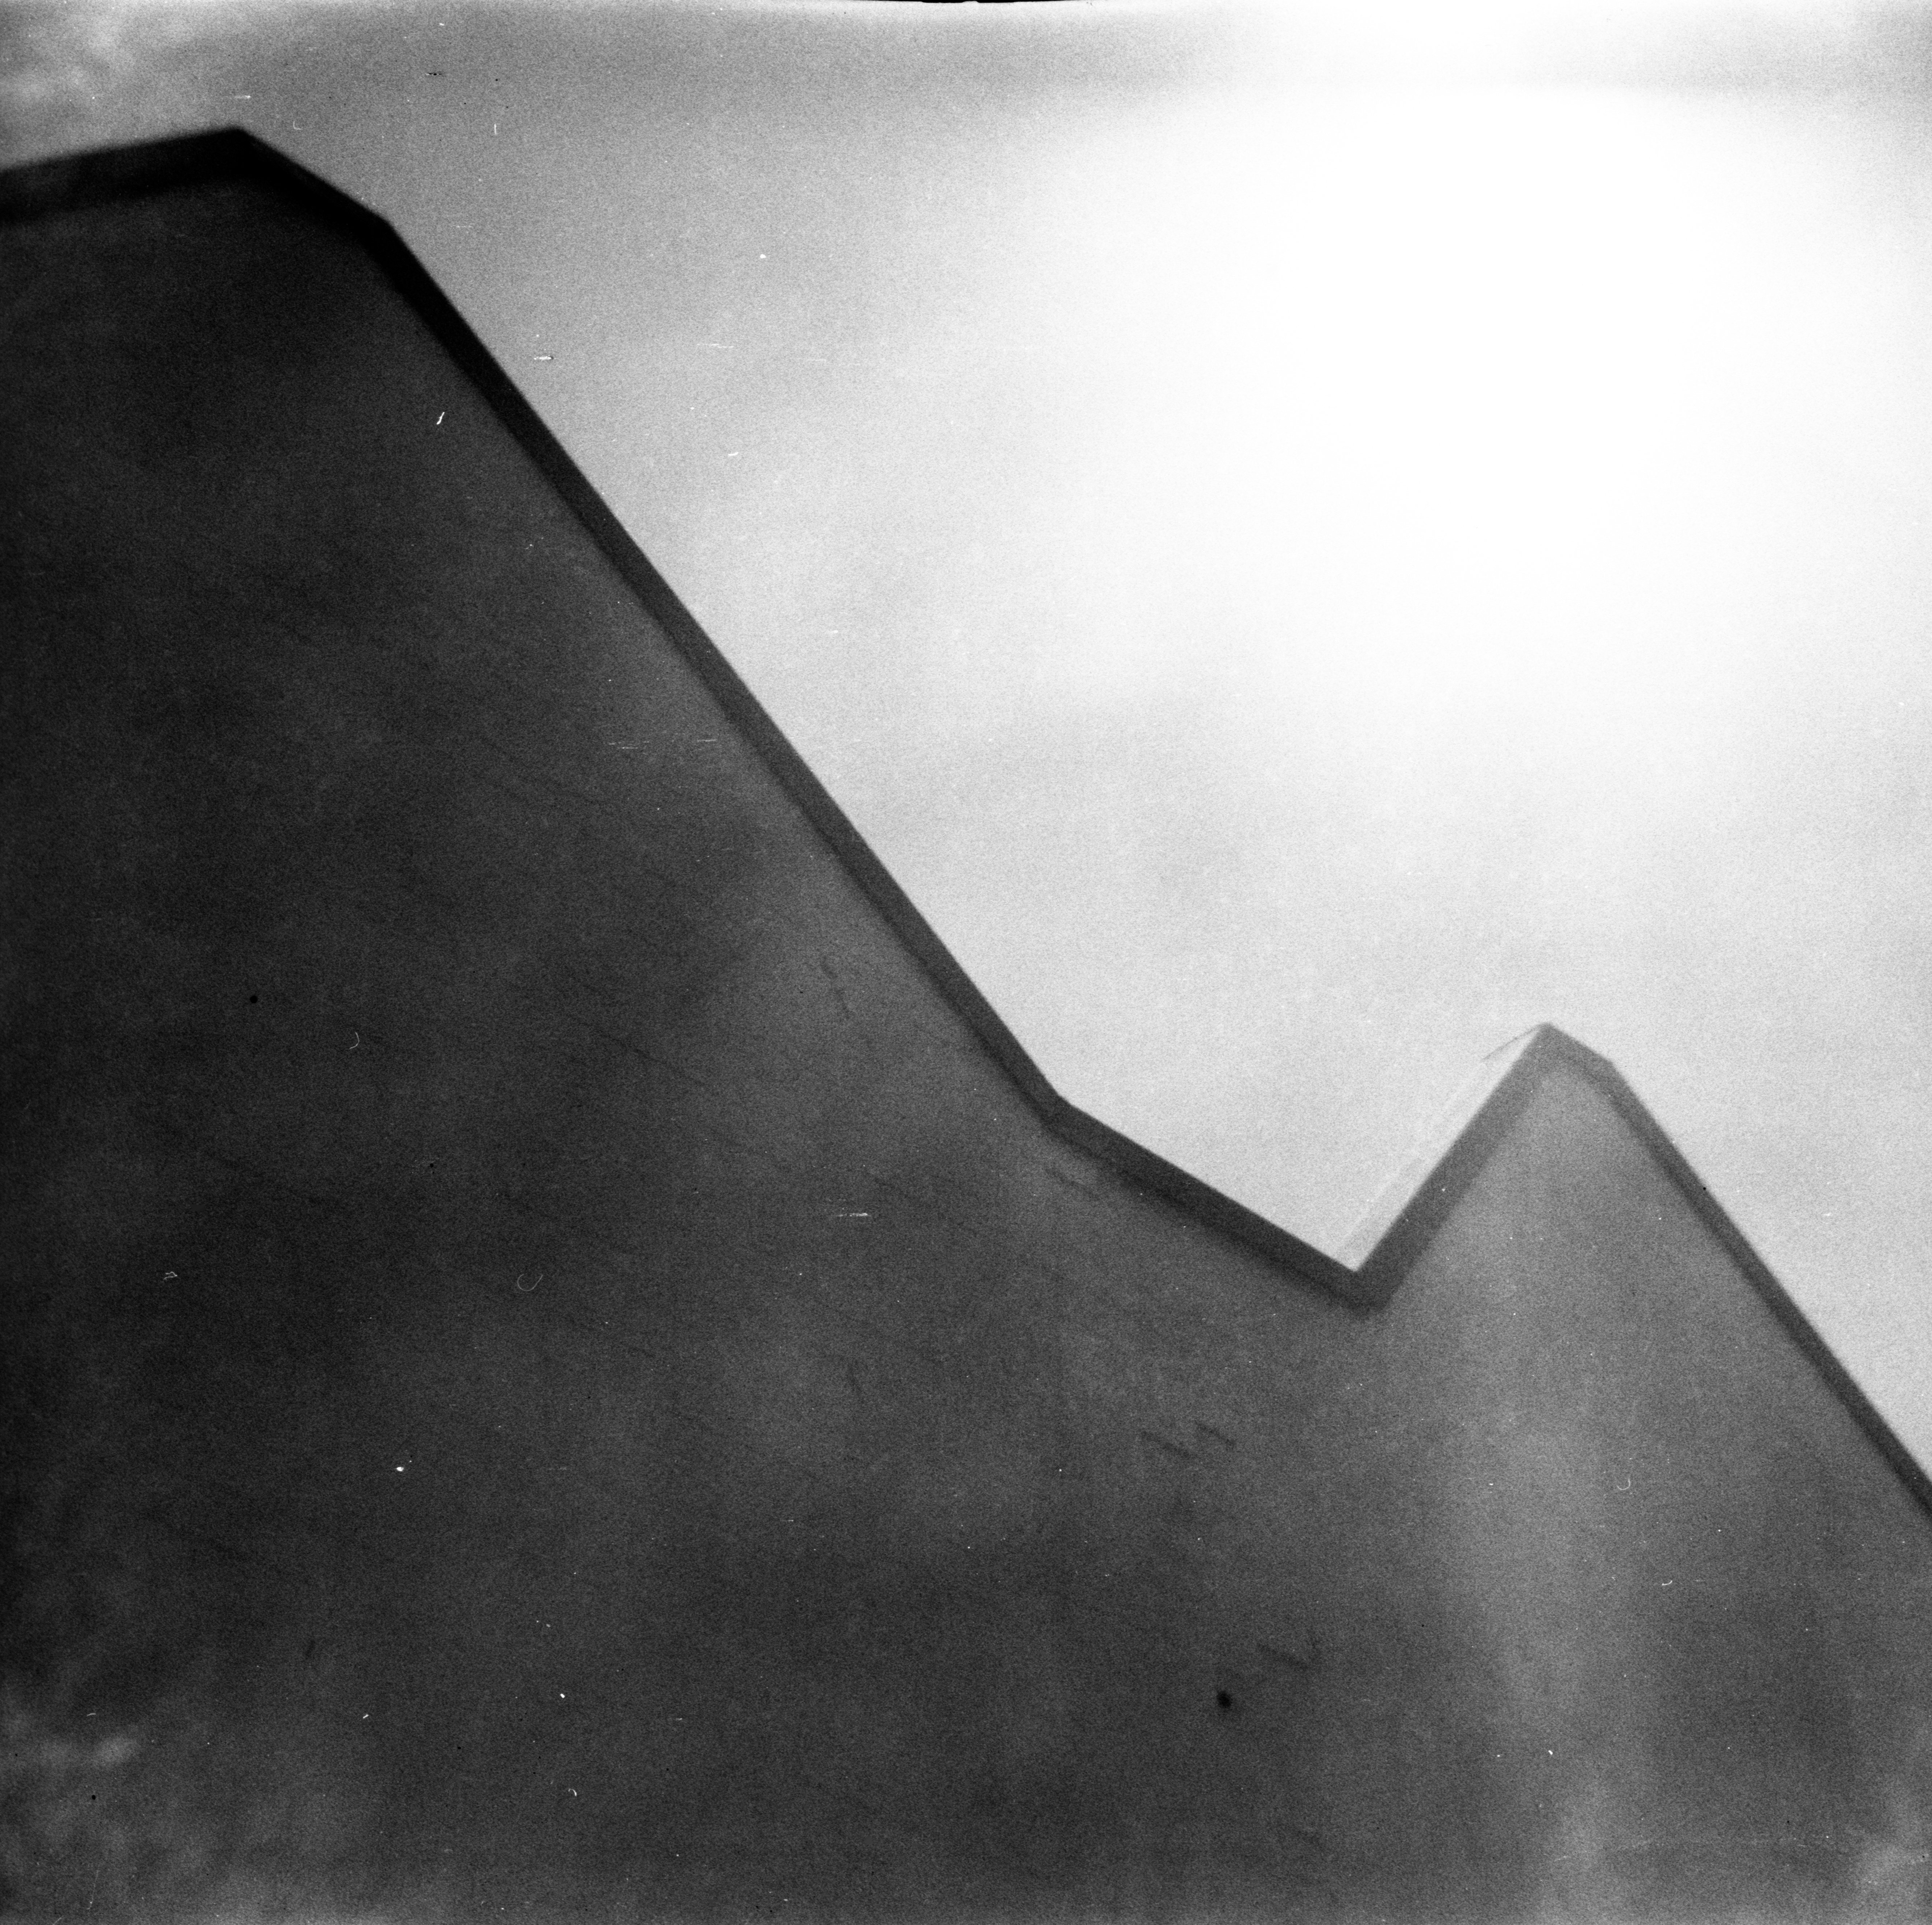
wing, cloud, black and white, white, monument, airplane, line, black, monochrome, drawing, image, shape, military aircraft, monochrome photography, atmosphere of earth